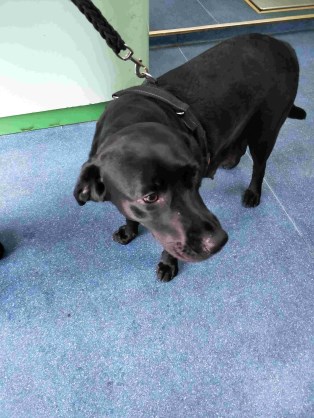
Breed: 3580-n000122-Labrador_retriever